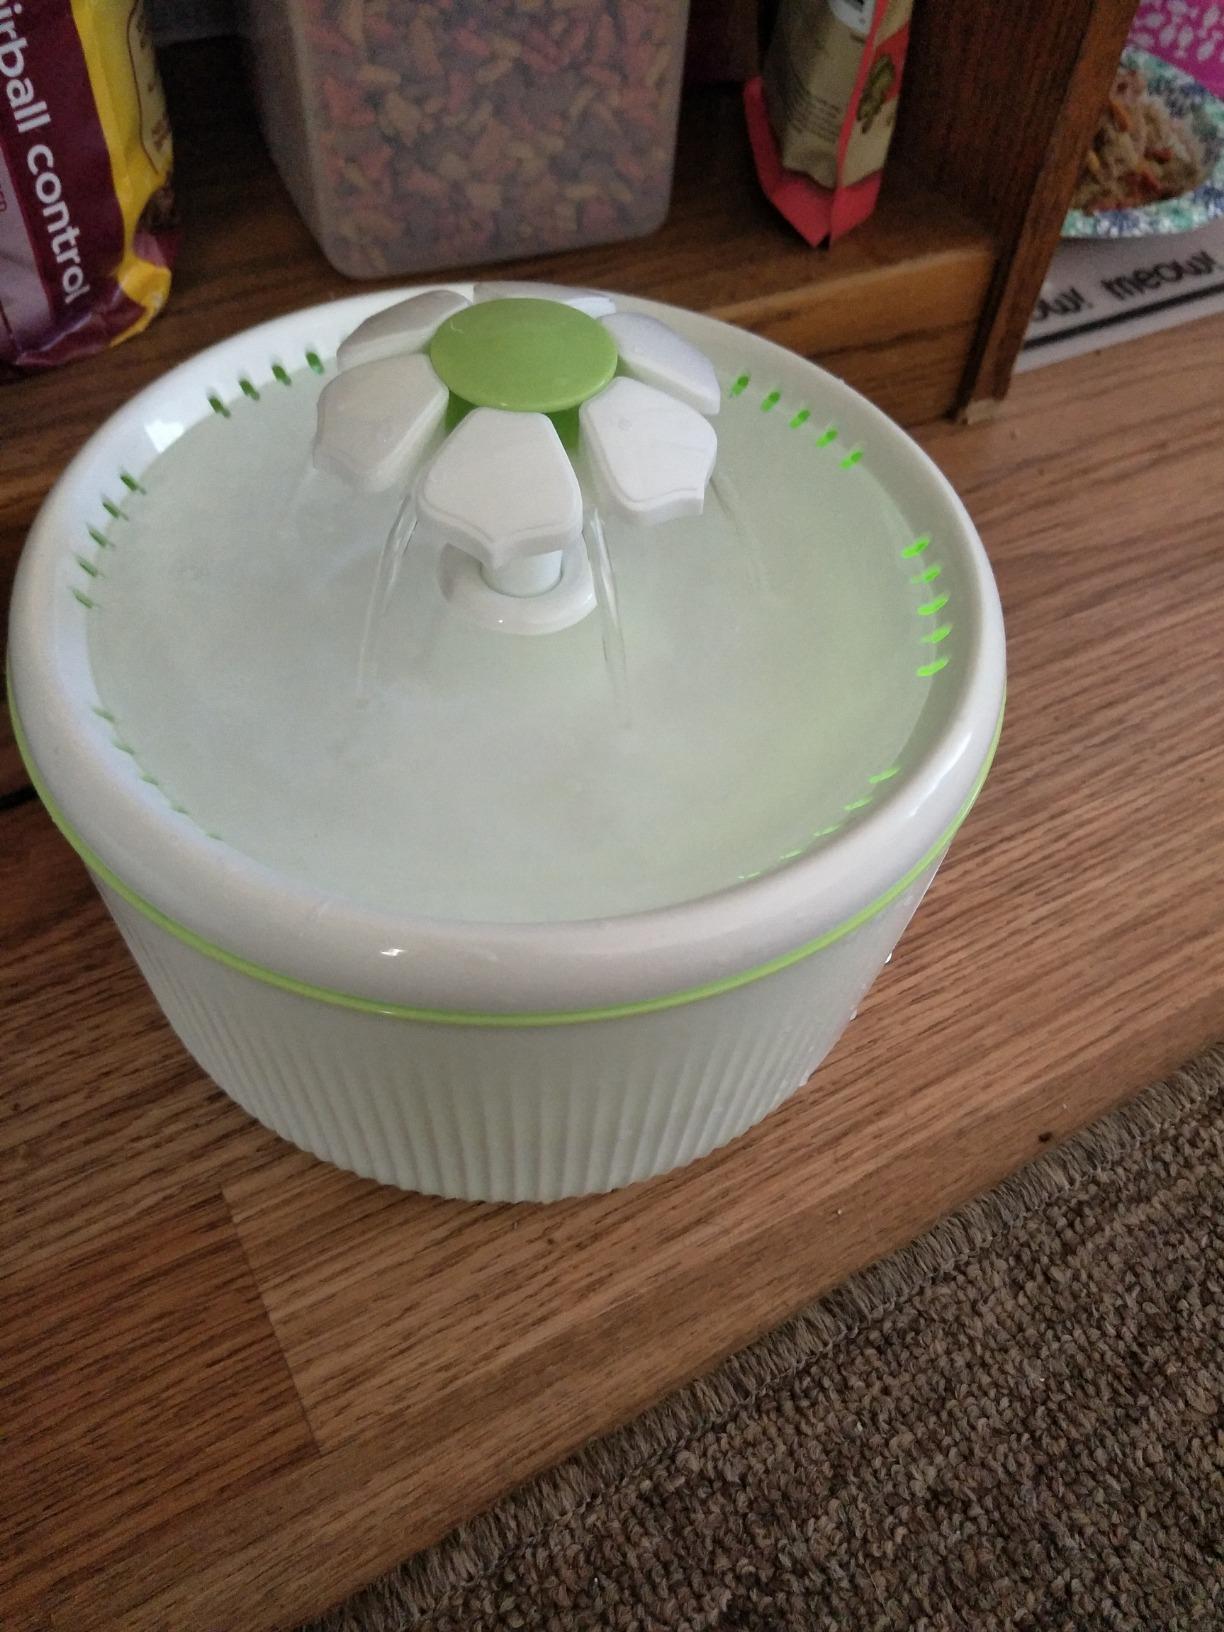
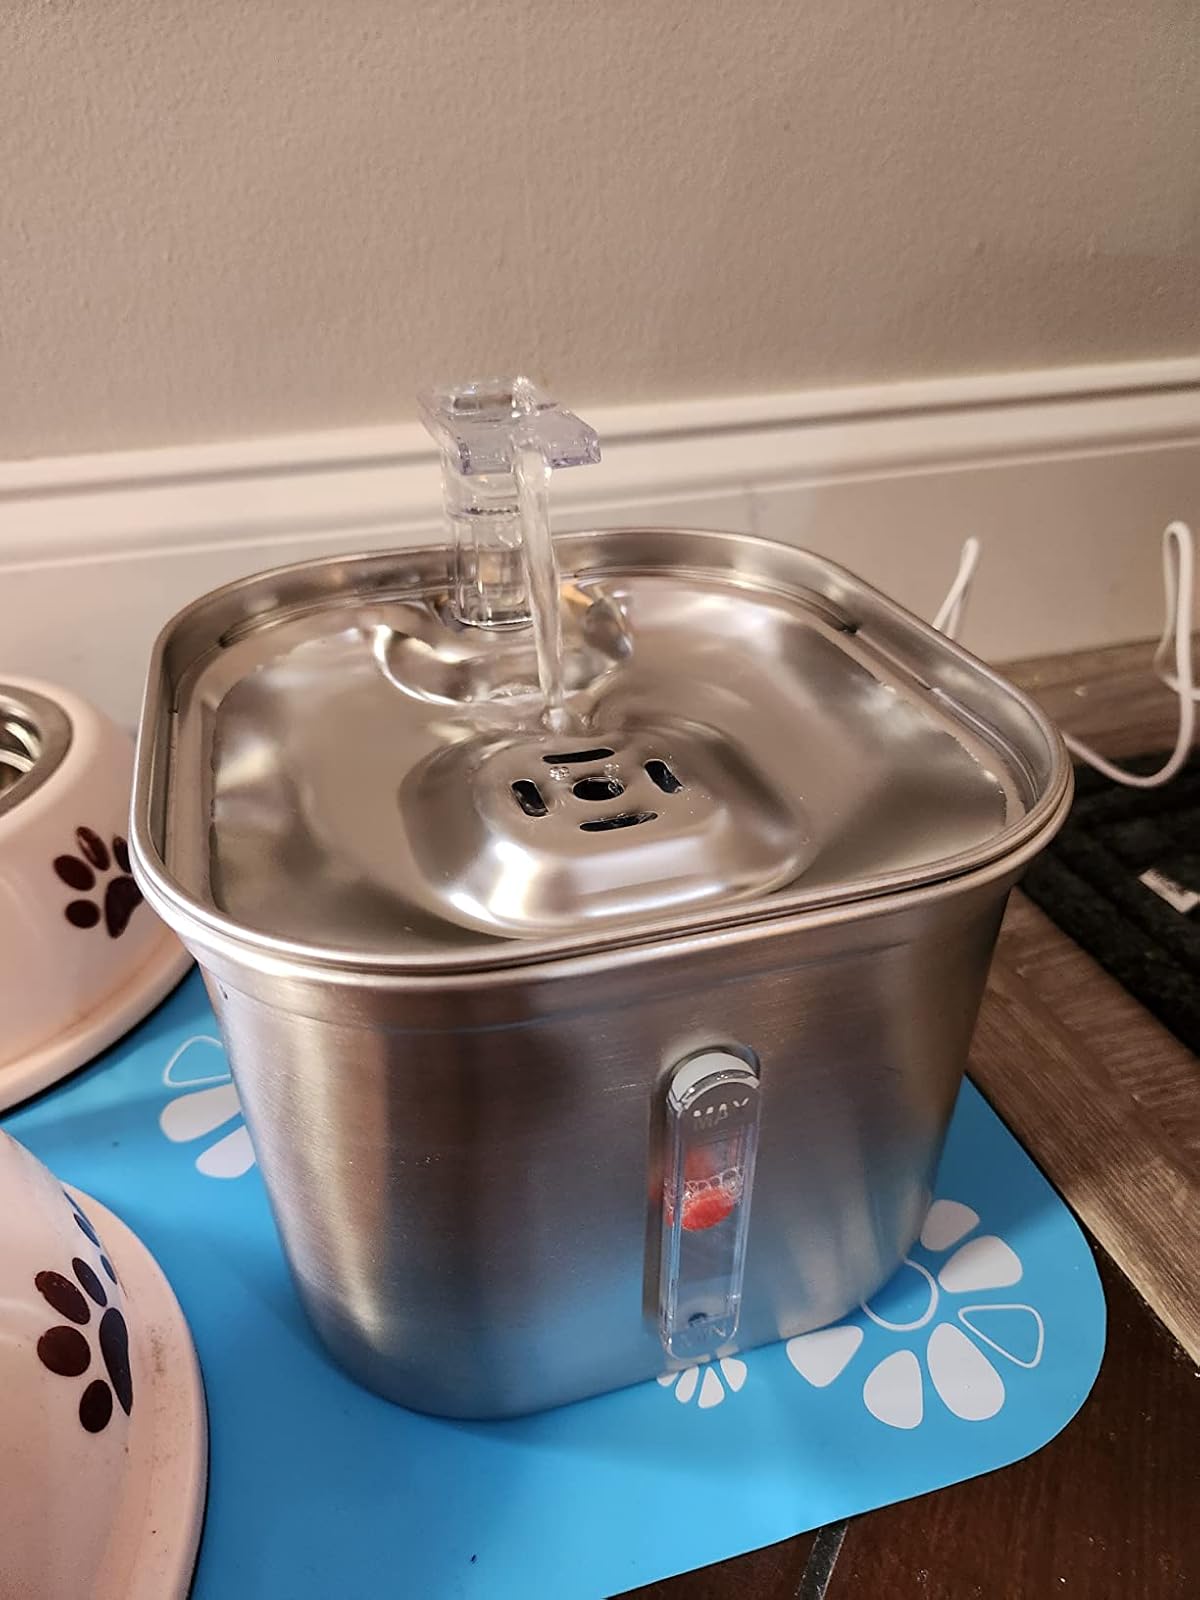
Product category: items_bowl
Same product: no